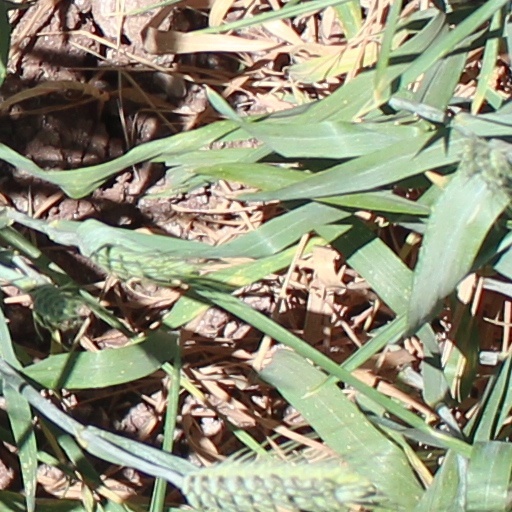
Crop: wheat